Biofilm

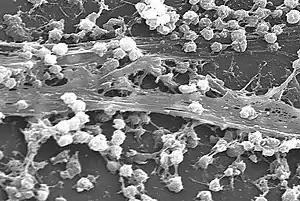
"Staphylococcus aureus" biofilm on an indwelling catheter

Probable cyanobacteria in the vertical section of a silicified biofilm from the Lower Cretaceous.